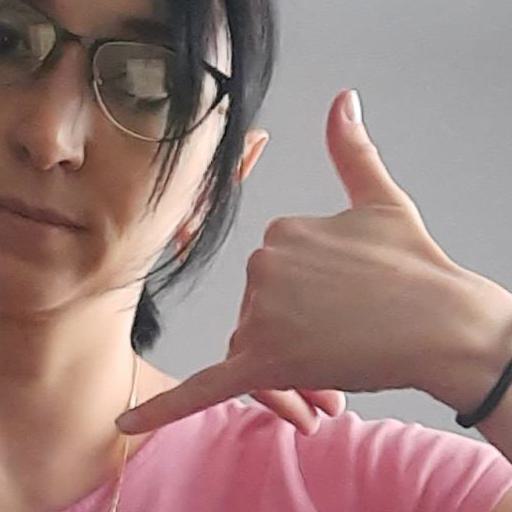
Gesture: call